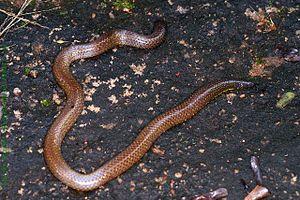
Plectrurus perroteti est une espèce de serpents de la famille des Uropeltidae.